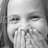
Emotion: happy